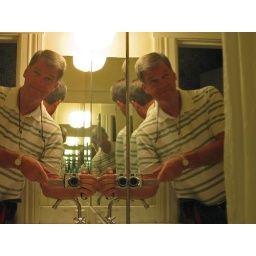
Reflected in our bathroom mirror at the Golden Gate Hotel.